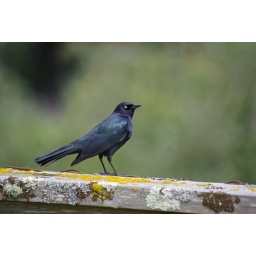
One of many, many black birds at an inn in Mendocino, CA